Chastleton

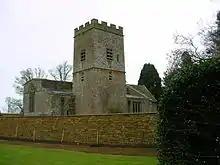
St Mary the Virgin parish church, seen from the southwest

The Church of England parish church of Saint Mary the Virgin was built late in the 12th century, was enlarged and refenestrated in the 14th century. It has a south bell tower that was added in 1689 and has a ring of six bells. The church is a Grade II* listed building.